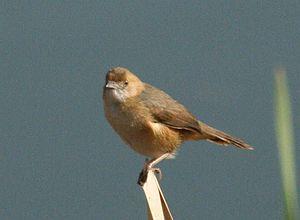
La Cisticole à face rousse est une espèce d'oiseaux de la famille des Cisticolidae.